Japanese Church of Christ

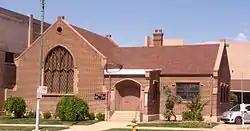

Japanese Church of Christ is a historic church at 268 W. 100 South in Salt Lake City, Utah.